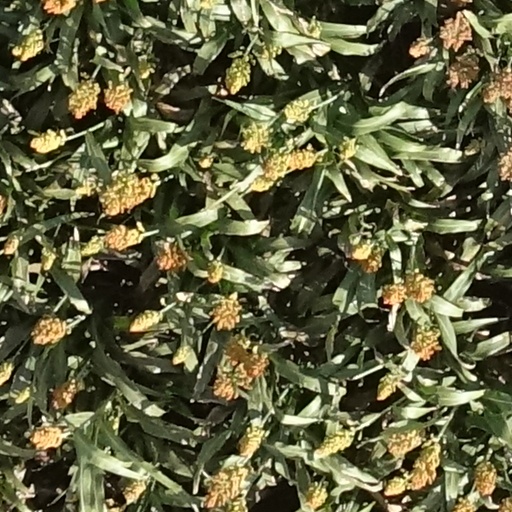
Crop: sorghum